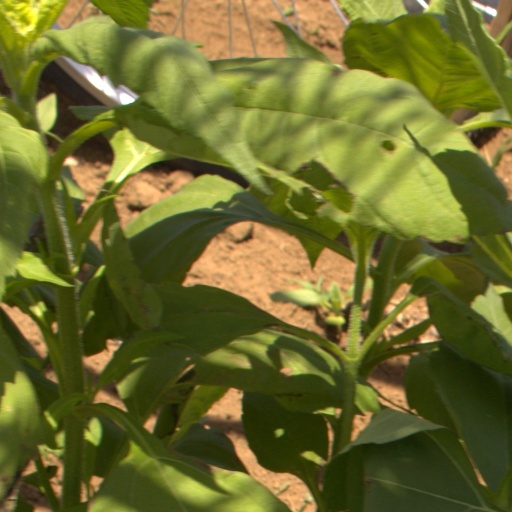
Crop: Jerusalem artichoke